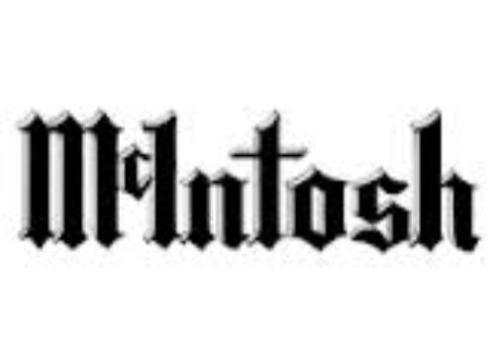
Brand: mcintosh
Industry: Leisure